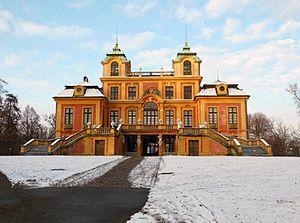
Photographie du château Favorite de Ludwigsburg (Bade-Wurtemberg, Allemagne).